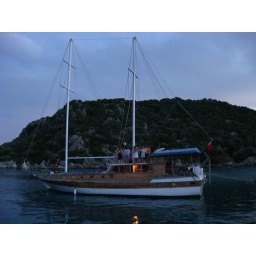
Day 13-12 party boat next to us, almost caved their roof in by dancing on it all afternoon